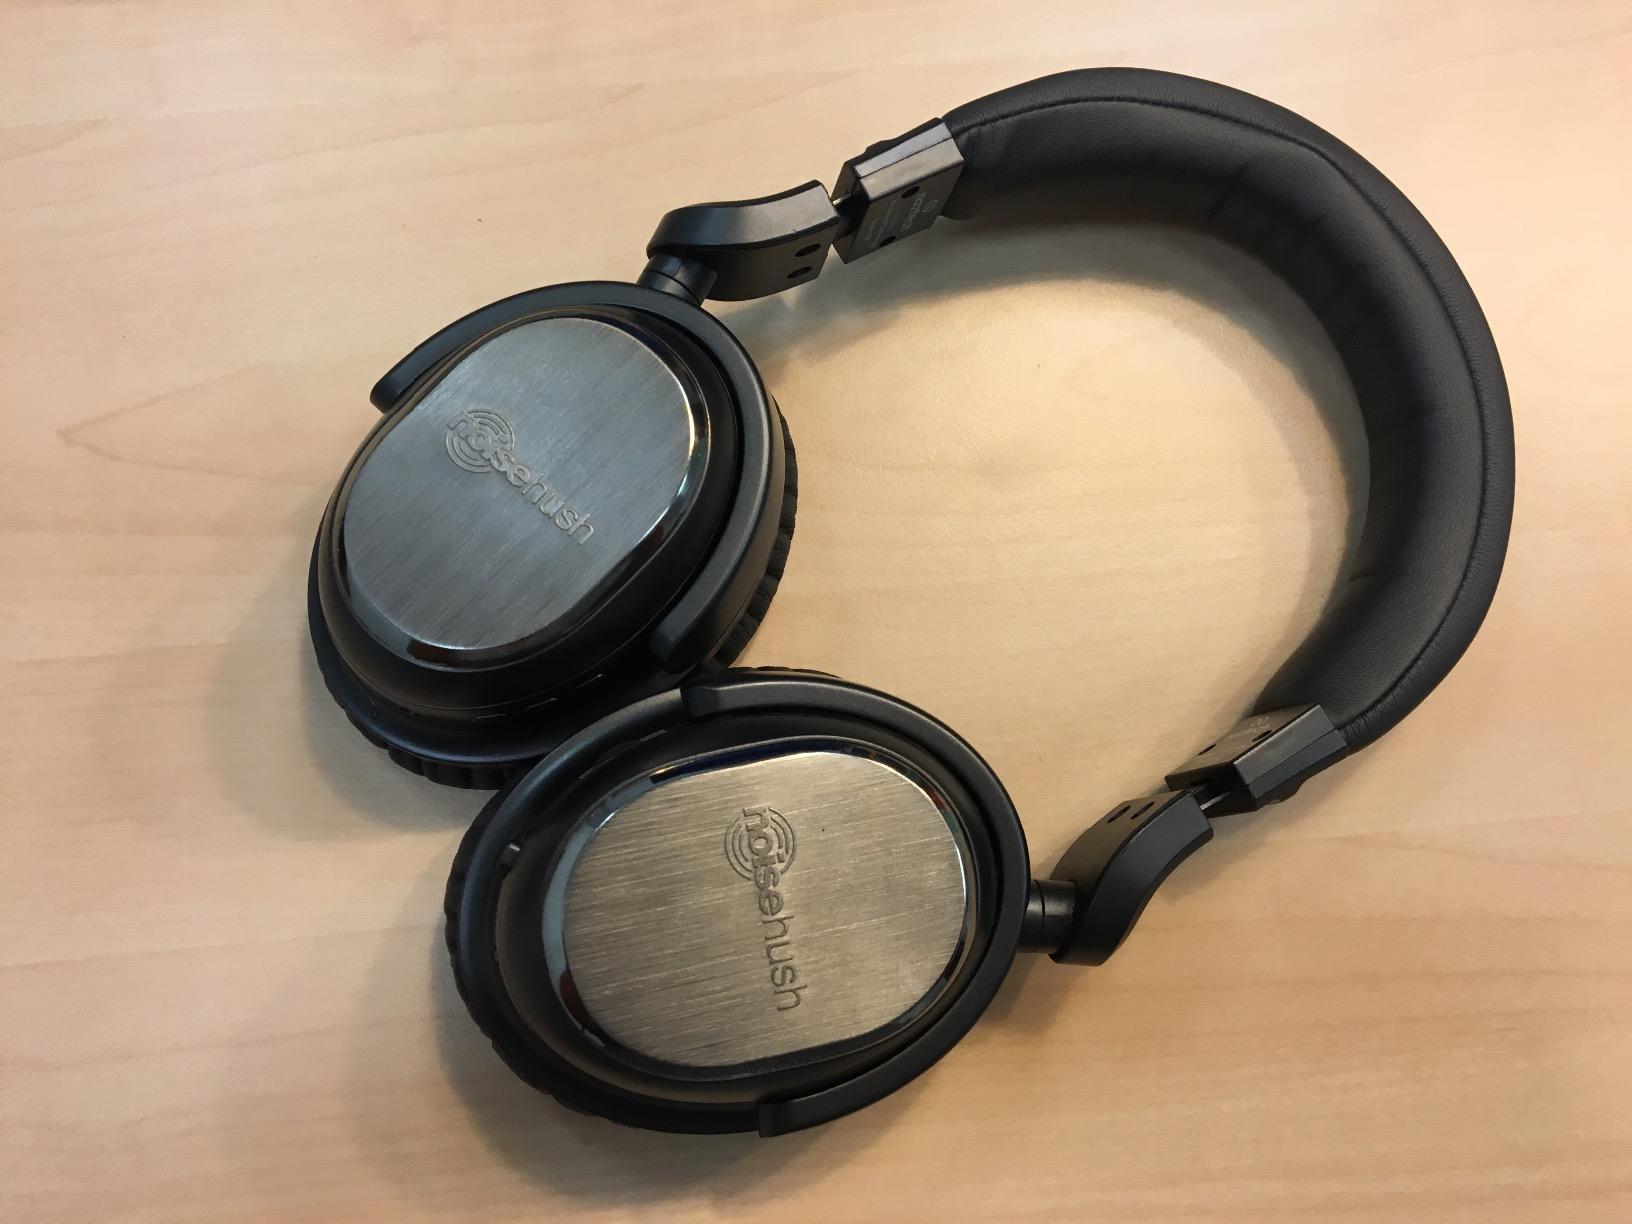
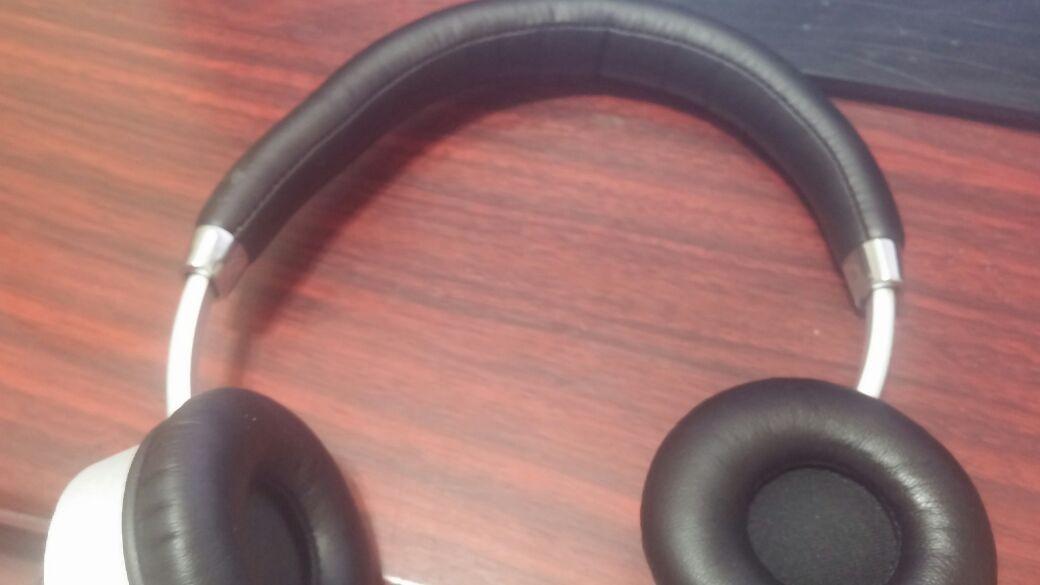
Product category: headphones
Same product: no